Varvara Lepchenko

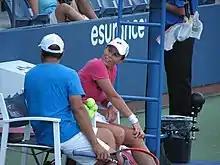
Lepchenko during the 2015 US Open

Lepchenko began new season at the Brisbane International where she lost in the first round to Elina Svitolina. In Sydney, Lepchenko was defeated in the final round of qualifying by compatriot Victoria Duval. However, due to her compatriot, Sloane Stephens, pulling out of the tournament due to a left wrist injury, Lepchenko got herself a lucky loser spot into the main draw. She beat Svetlana Kuznetsova in the first round. She was defeated in the second round by qualifier and eventual champion Tsvetana Pironkova. At the Australian Open, she lost in the second round to 11th seed Simona Halep.